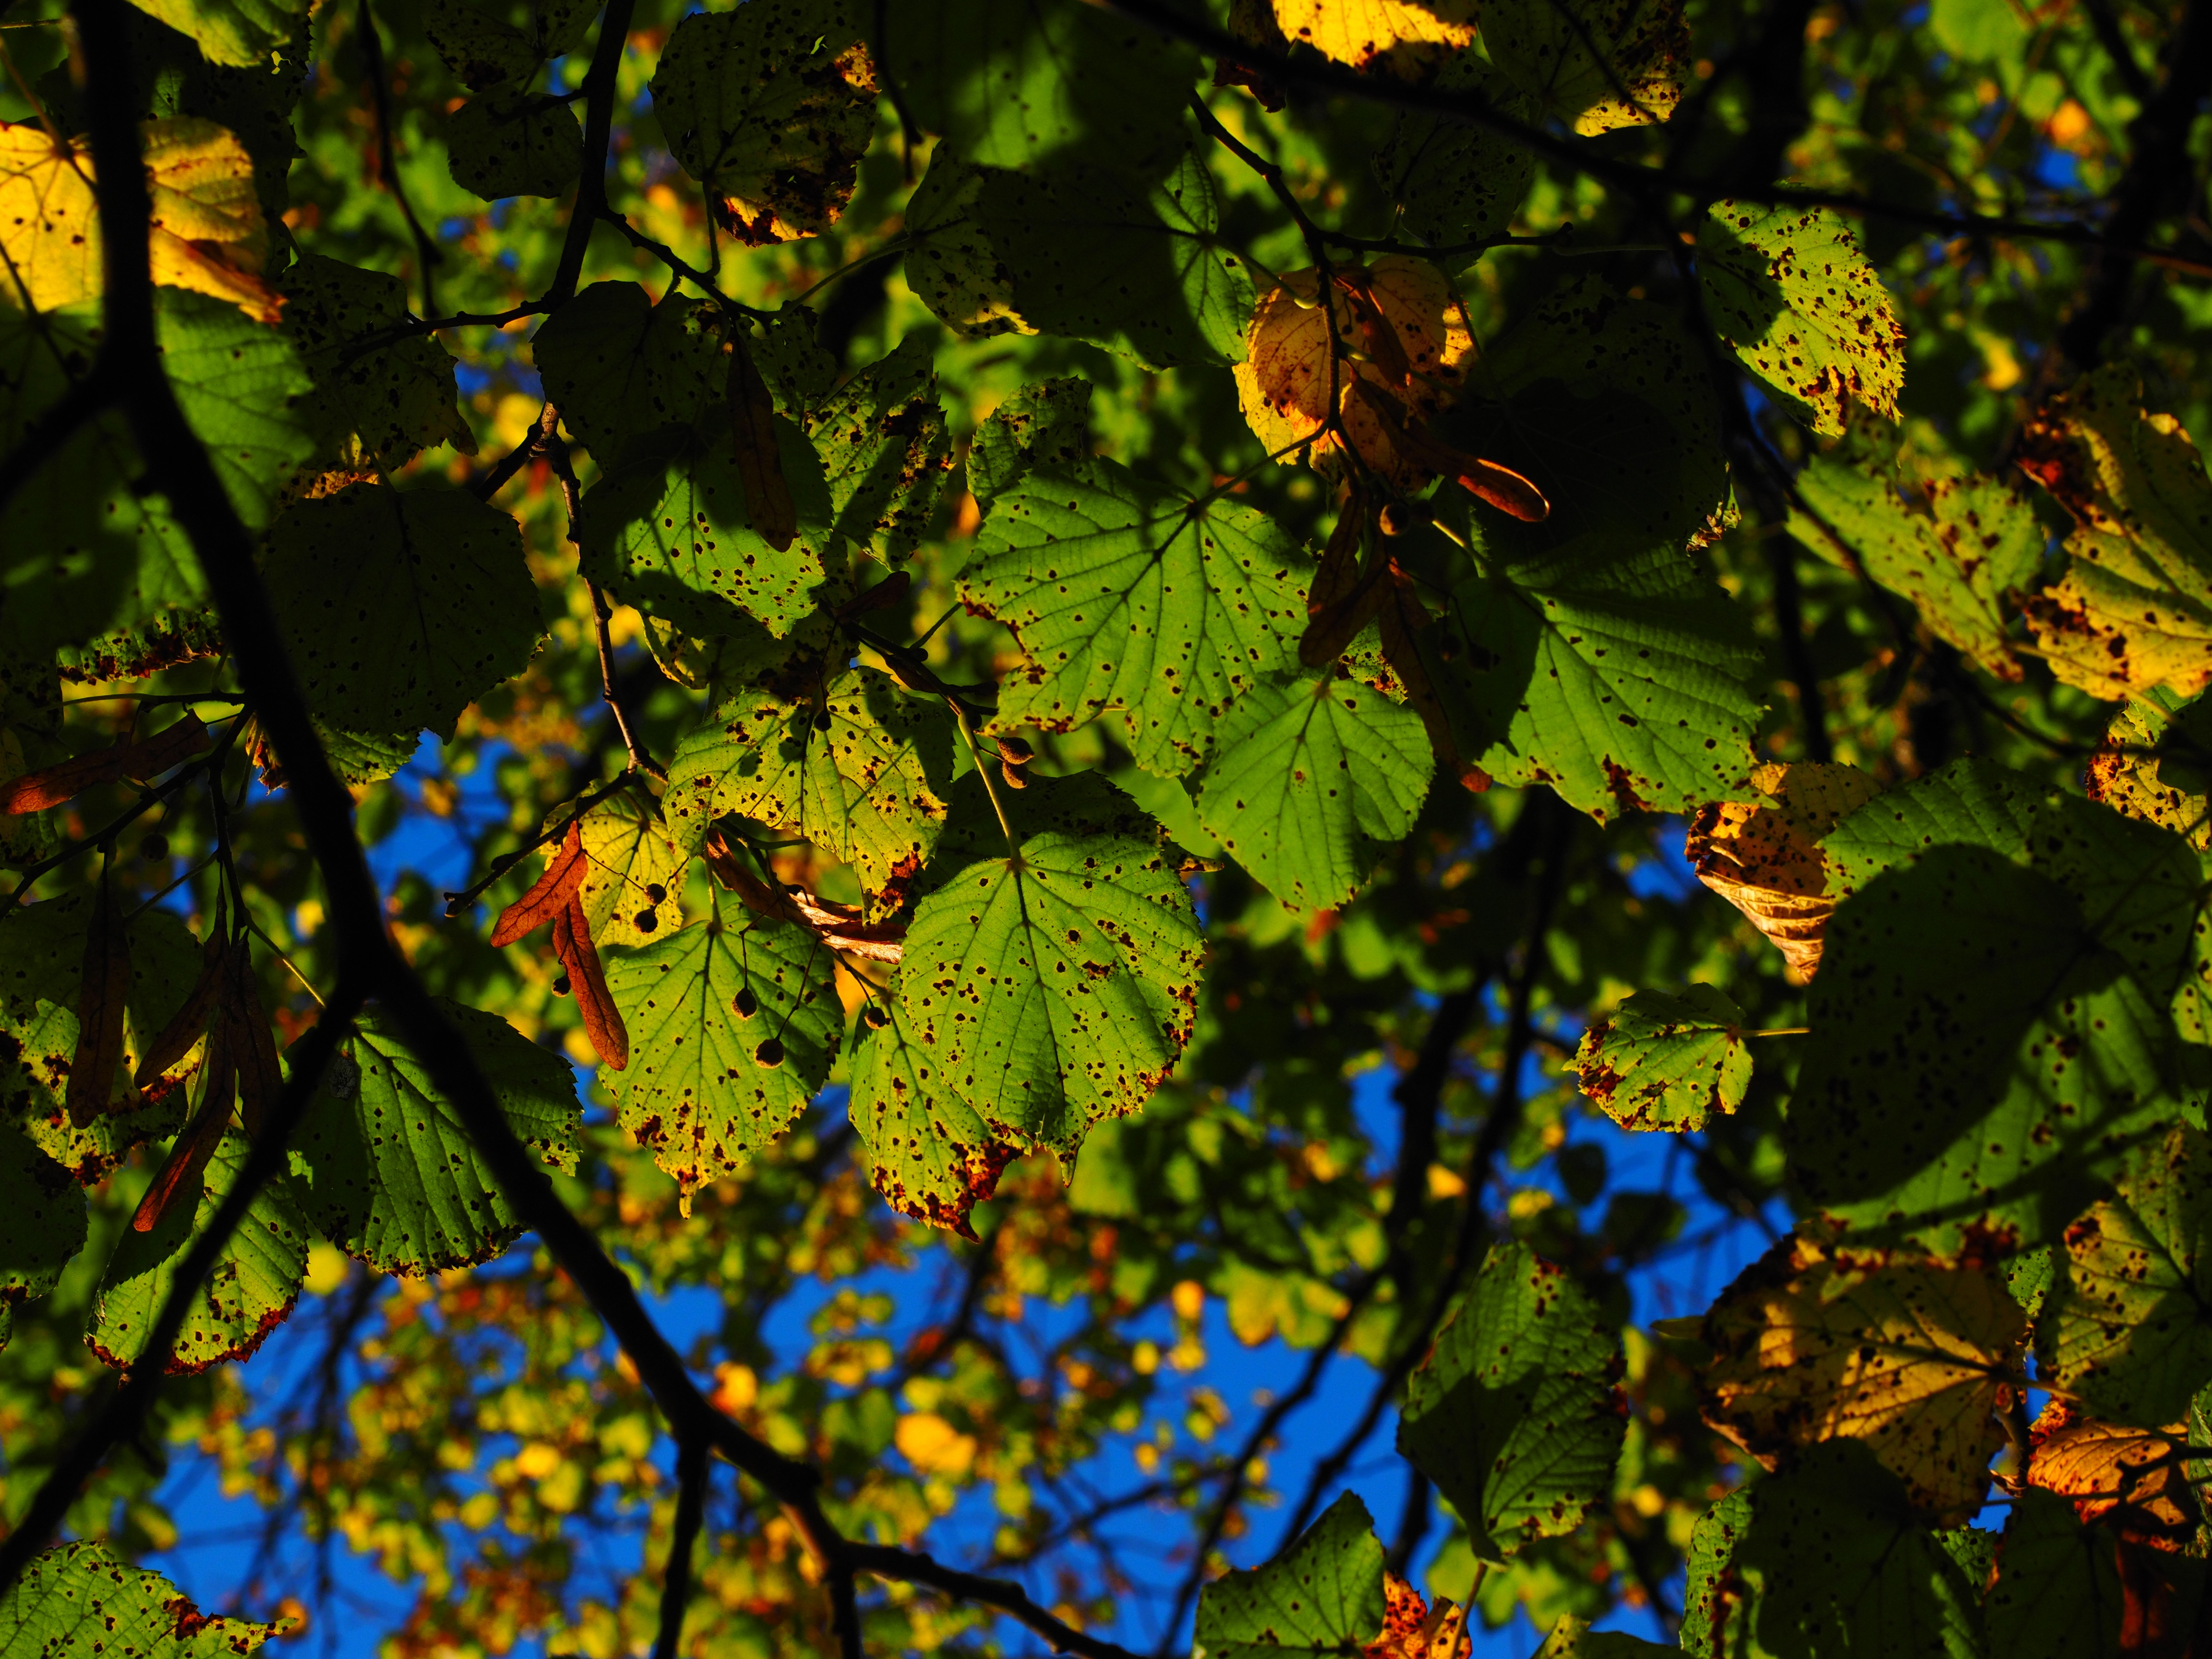
tree, nature, forest, branch, plant, sunlight, leaf, flower, green, autumn, botany, colorful, flora, season, lime tree, leaves, sunny, shrub, deciduous, woodland, linde, malvaceae, fall color, fall foliage, flowering plant, mallow, tilia, tilioideae, lime plant, tilia cordata, woody plant, land plant, stone lime tree, winter linde, stone linde